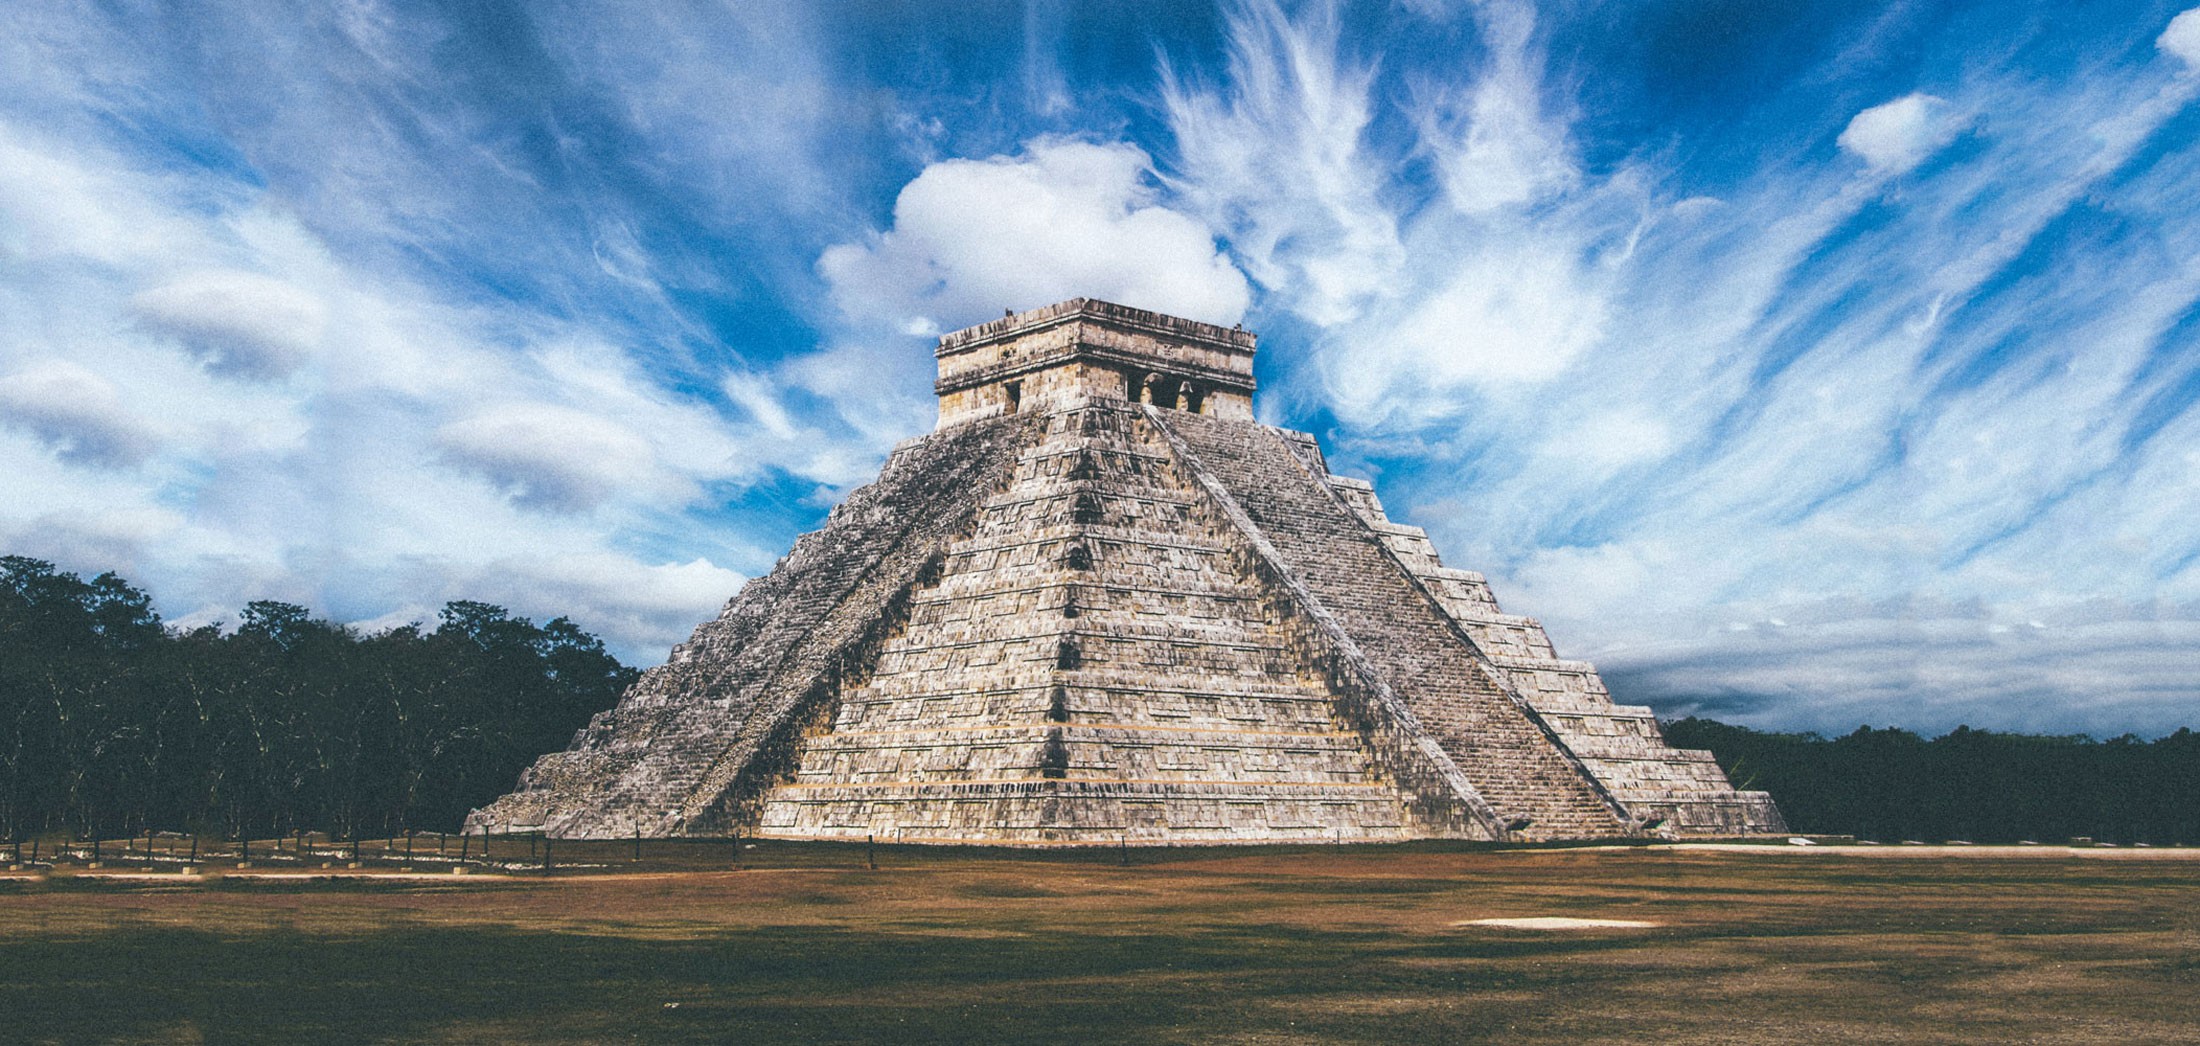
Landmark: Chichen Itza